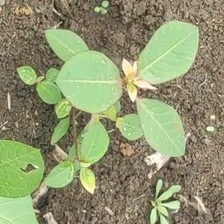
Weed species: Moti_dudhi(Euphorbia_geneculata_L)